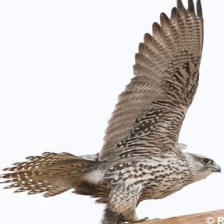
Species: GYRFALCON
Scientific name: FALCO RUSTICOLUS